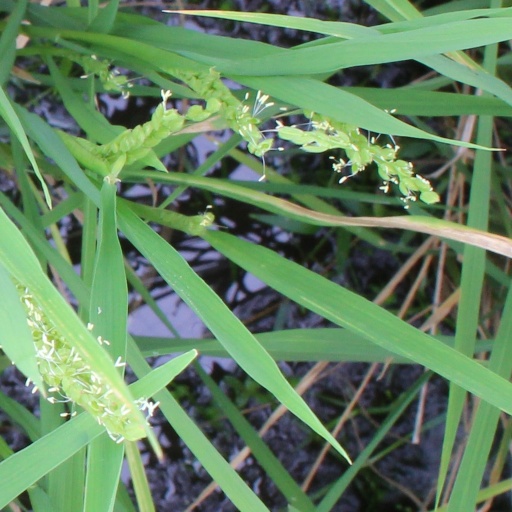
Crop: rice